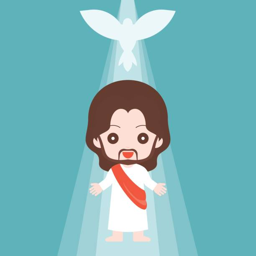
builder with holy spirit descended on son of god like a dove vector art illustration